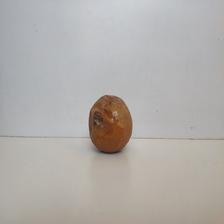
Size: Spoiled